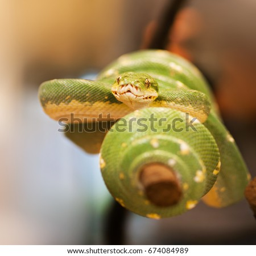
biological species - on the branch prepared for attack